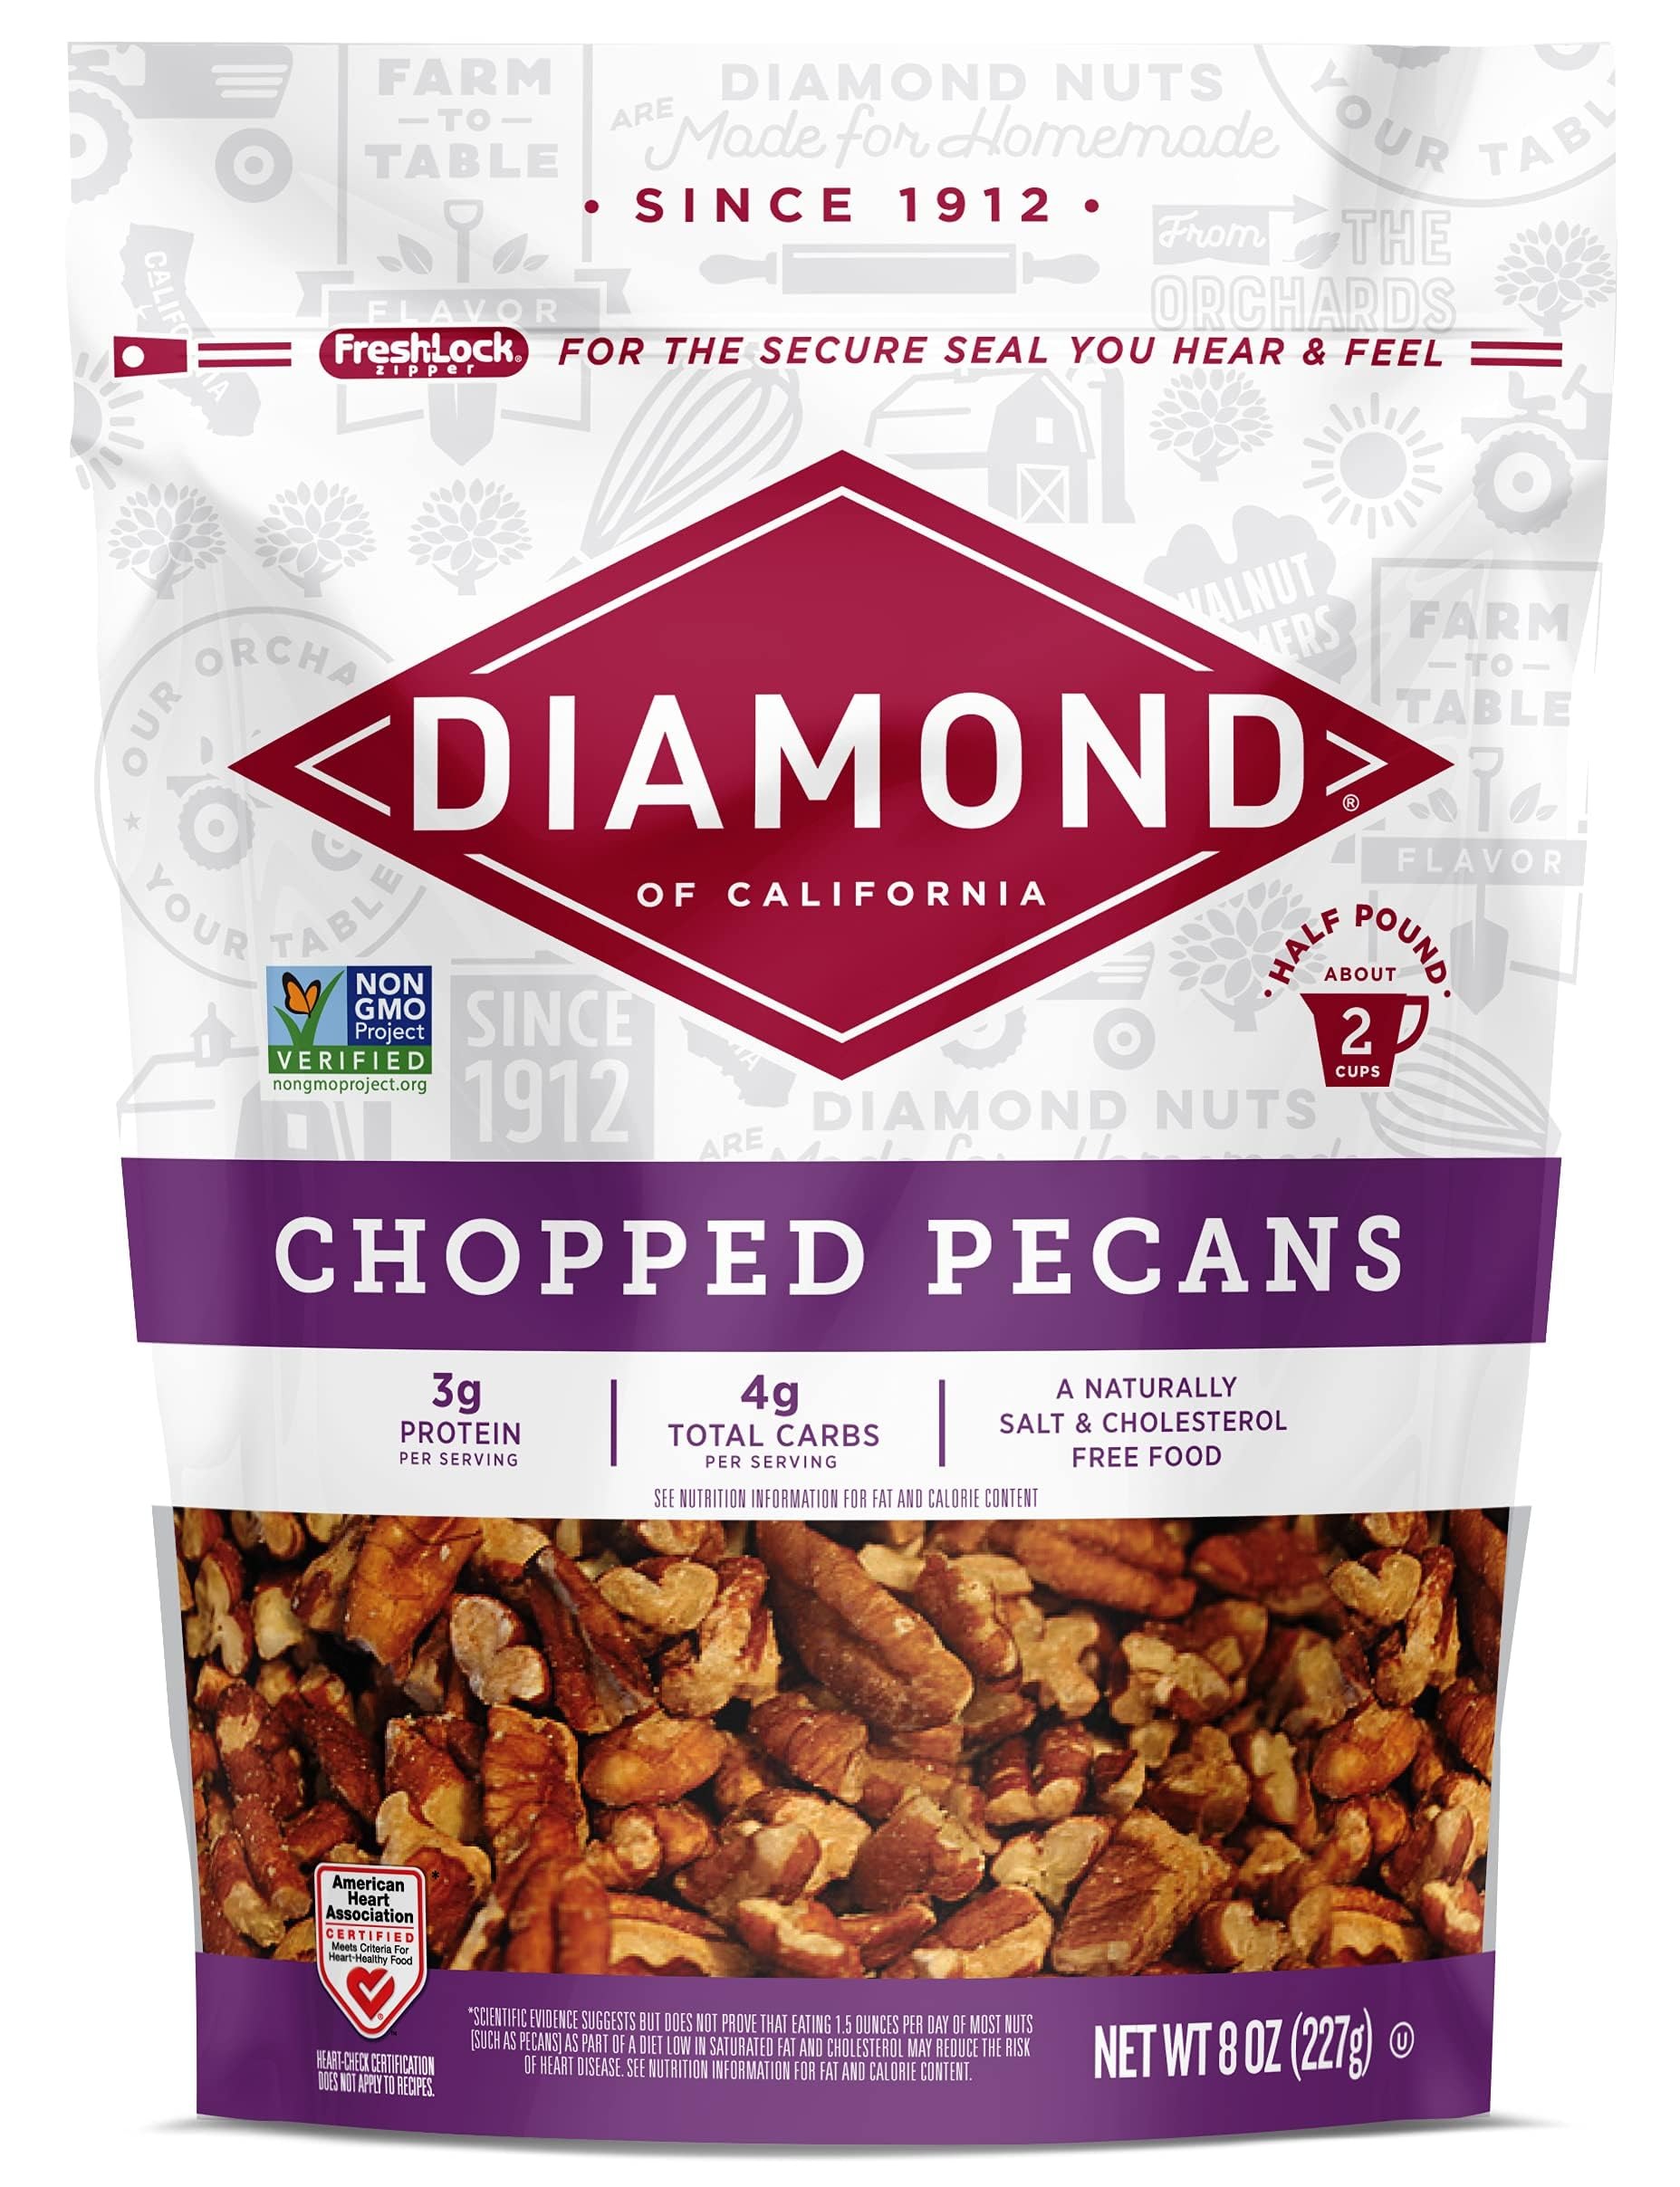
Item Name: Diamond of California Chopped Pecans for Baking, Snacking and Salads, 48oz Total / 8 oz. Each (6 Pack)
Bullet Point 1: Raw Pecan Nuts: Known for their distinctly sweet and buttery flavor, unsalted pecans are ideal for incorporating into your favorite recipes or sampling straight from the bag; Enjoy about 8 servings per bag
Bullet Point 2: Non-GMO Project Verified: The perfect healthy food pantry staple, our certified kosher nuts are naturally salt and cholesterol free; They make great protein snacks and healthy kids' snacks
Bullet Point 3: Healthy Snack: Ideal for anyone in search of healthy gluten-free snack or keto snack options, these raw nuts feature 3 grams of protein and 4 grams of carbs per serving
Bullet Point 4: Versatile: Our chopped pecans pieces for baking are also perfect for cooking and snacking; Turn them into a salad topper, add them to your favorite desserts, or incorporate them into snacks like trail mix, yogurt, cereal, and granola
Bullet Point 5: Made for Homemade: Our fresh, high-quality, and great-tasting nuts for baking, cooking, and snacking make it easy to prepare delicious, balanced, heart-healthy dishes; Perfect for every occasion, we offer whole, chopped, sliced, and slivered options
Value: 48.0
Unit: Ounce

Price: 36.295